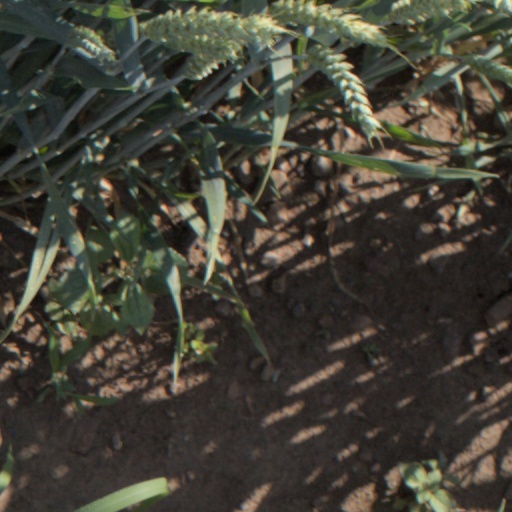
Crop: wheat